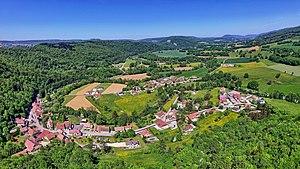
Vue générale du village
Pont-les-Moulins est une commune française située dans le département du Doubs, en région Bourgogne-Franche-Comté.